Elena Dementieva

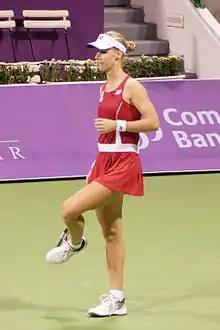
Dementieva at the 2008 WTA Tour Championships

At the US Open, Dementieva was one of six players with the opportunity to be ranked world No. 1 upon completion of the tournament. Dementieva defeated Schnyder in the quarterfinals but lost to Janković in the semifinals. Dementieva was up a break in each set but committed 42 unforced errors and lost each of her last five service games. Nevertheless, her ranking improved to world No. 4 for the first time since 2004.